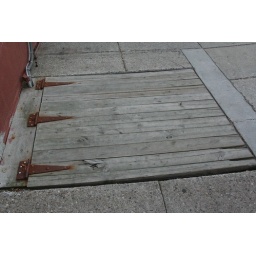
The train Bridge over the rouge river in rockford michigan on the white pine trail